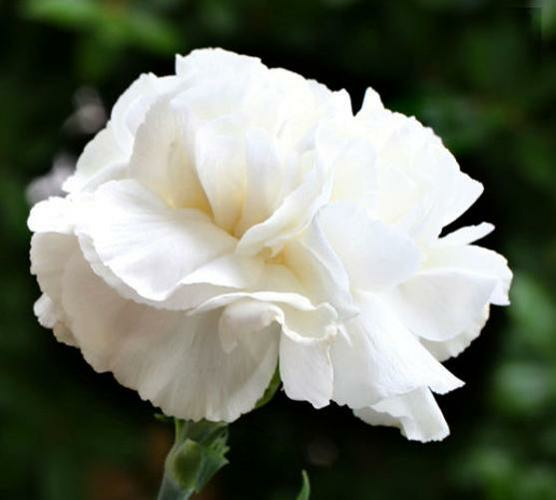
Flower: carnation